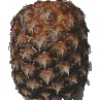
Label: images